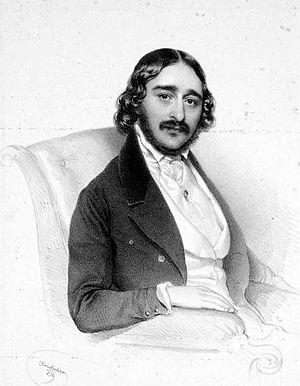
Antonio Poggi, né à Castel San Pietro Terme en 1806 et mort à Bologne le 15 avril 1875, est un ténor lyrique, grand interprète du romantisme Italien.